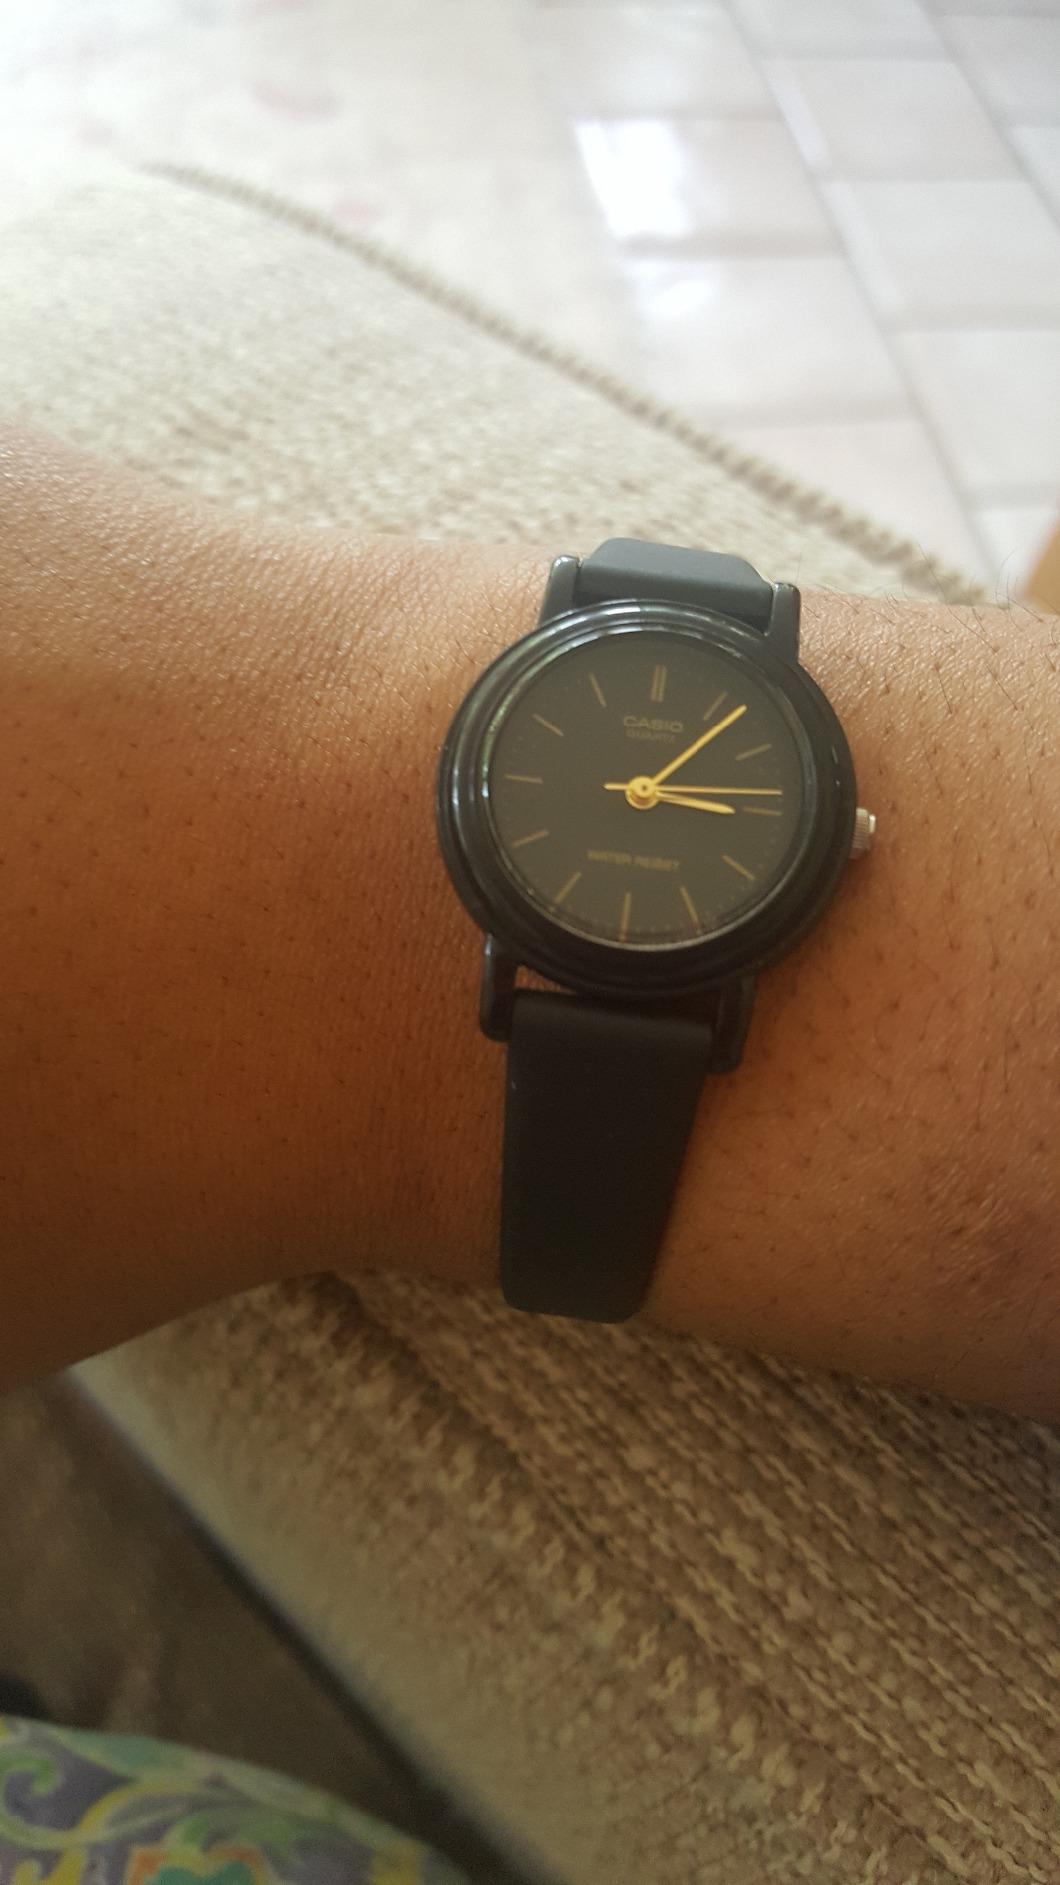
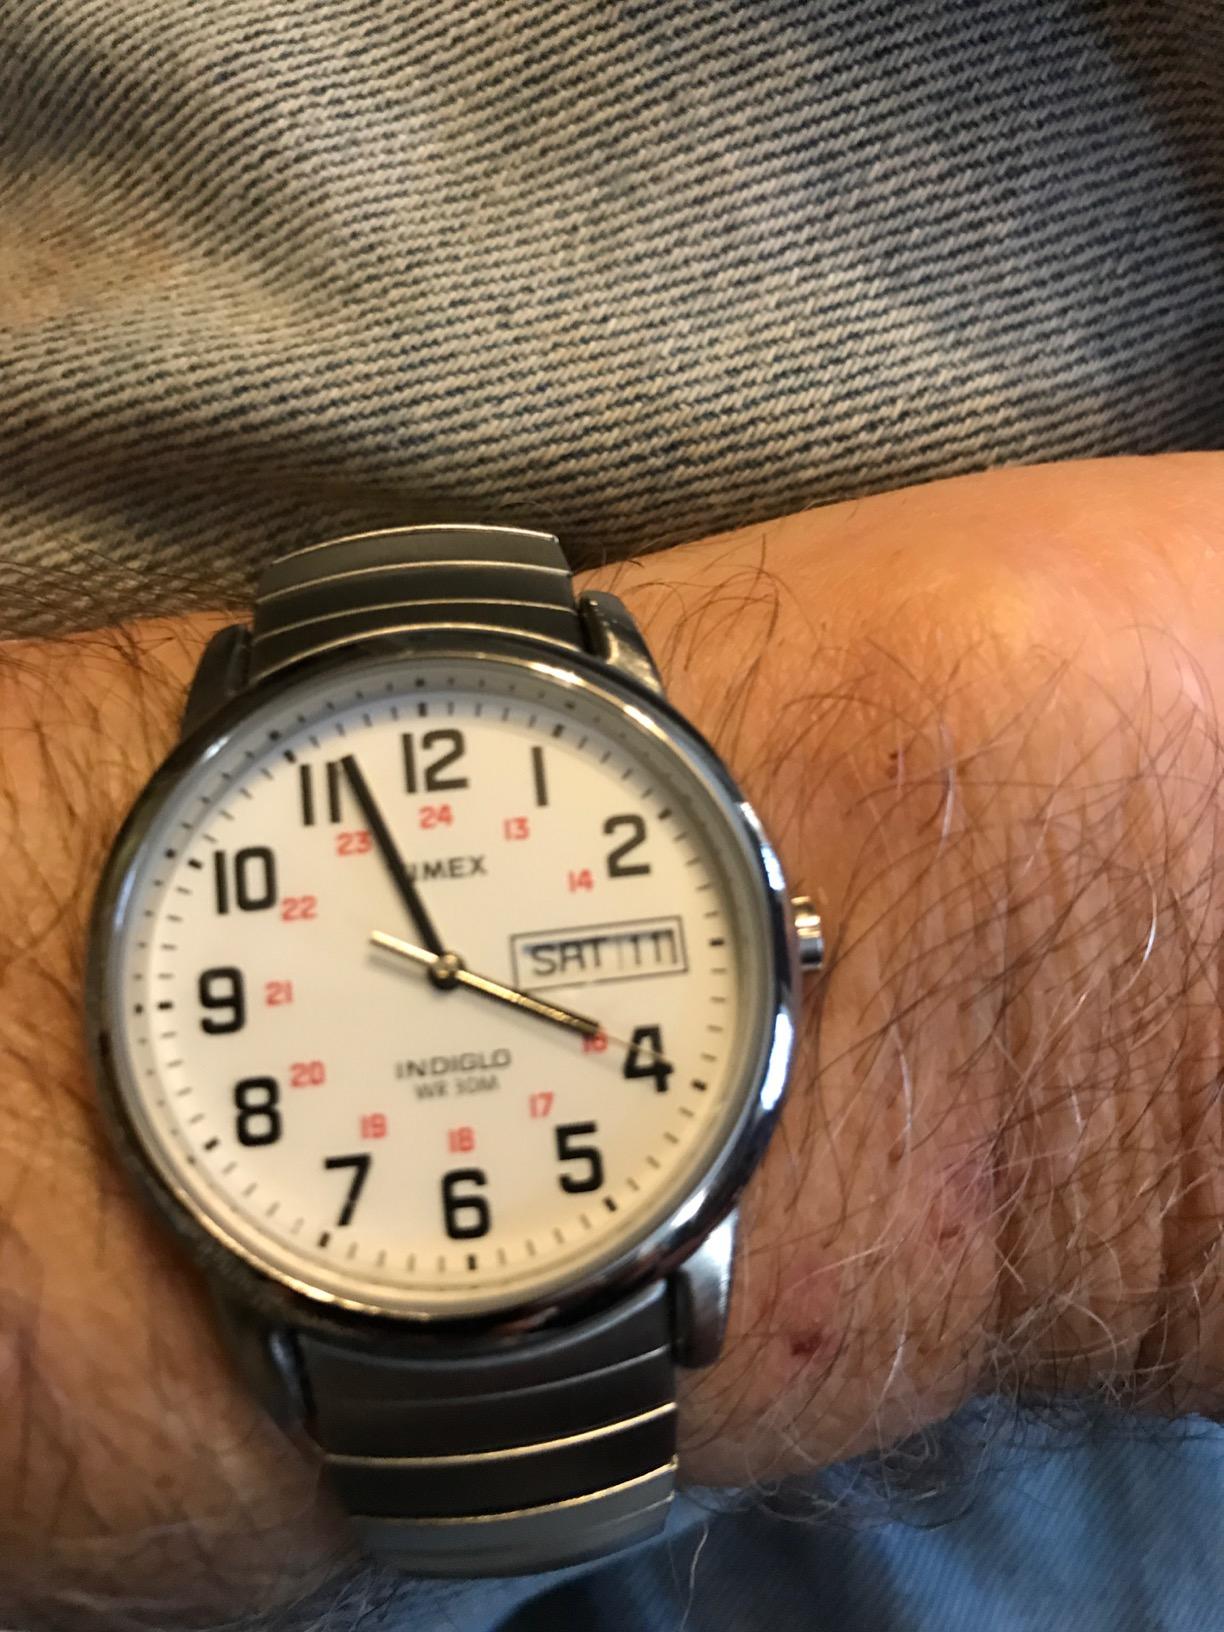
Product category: accessories_watch
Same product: no